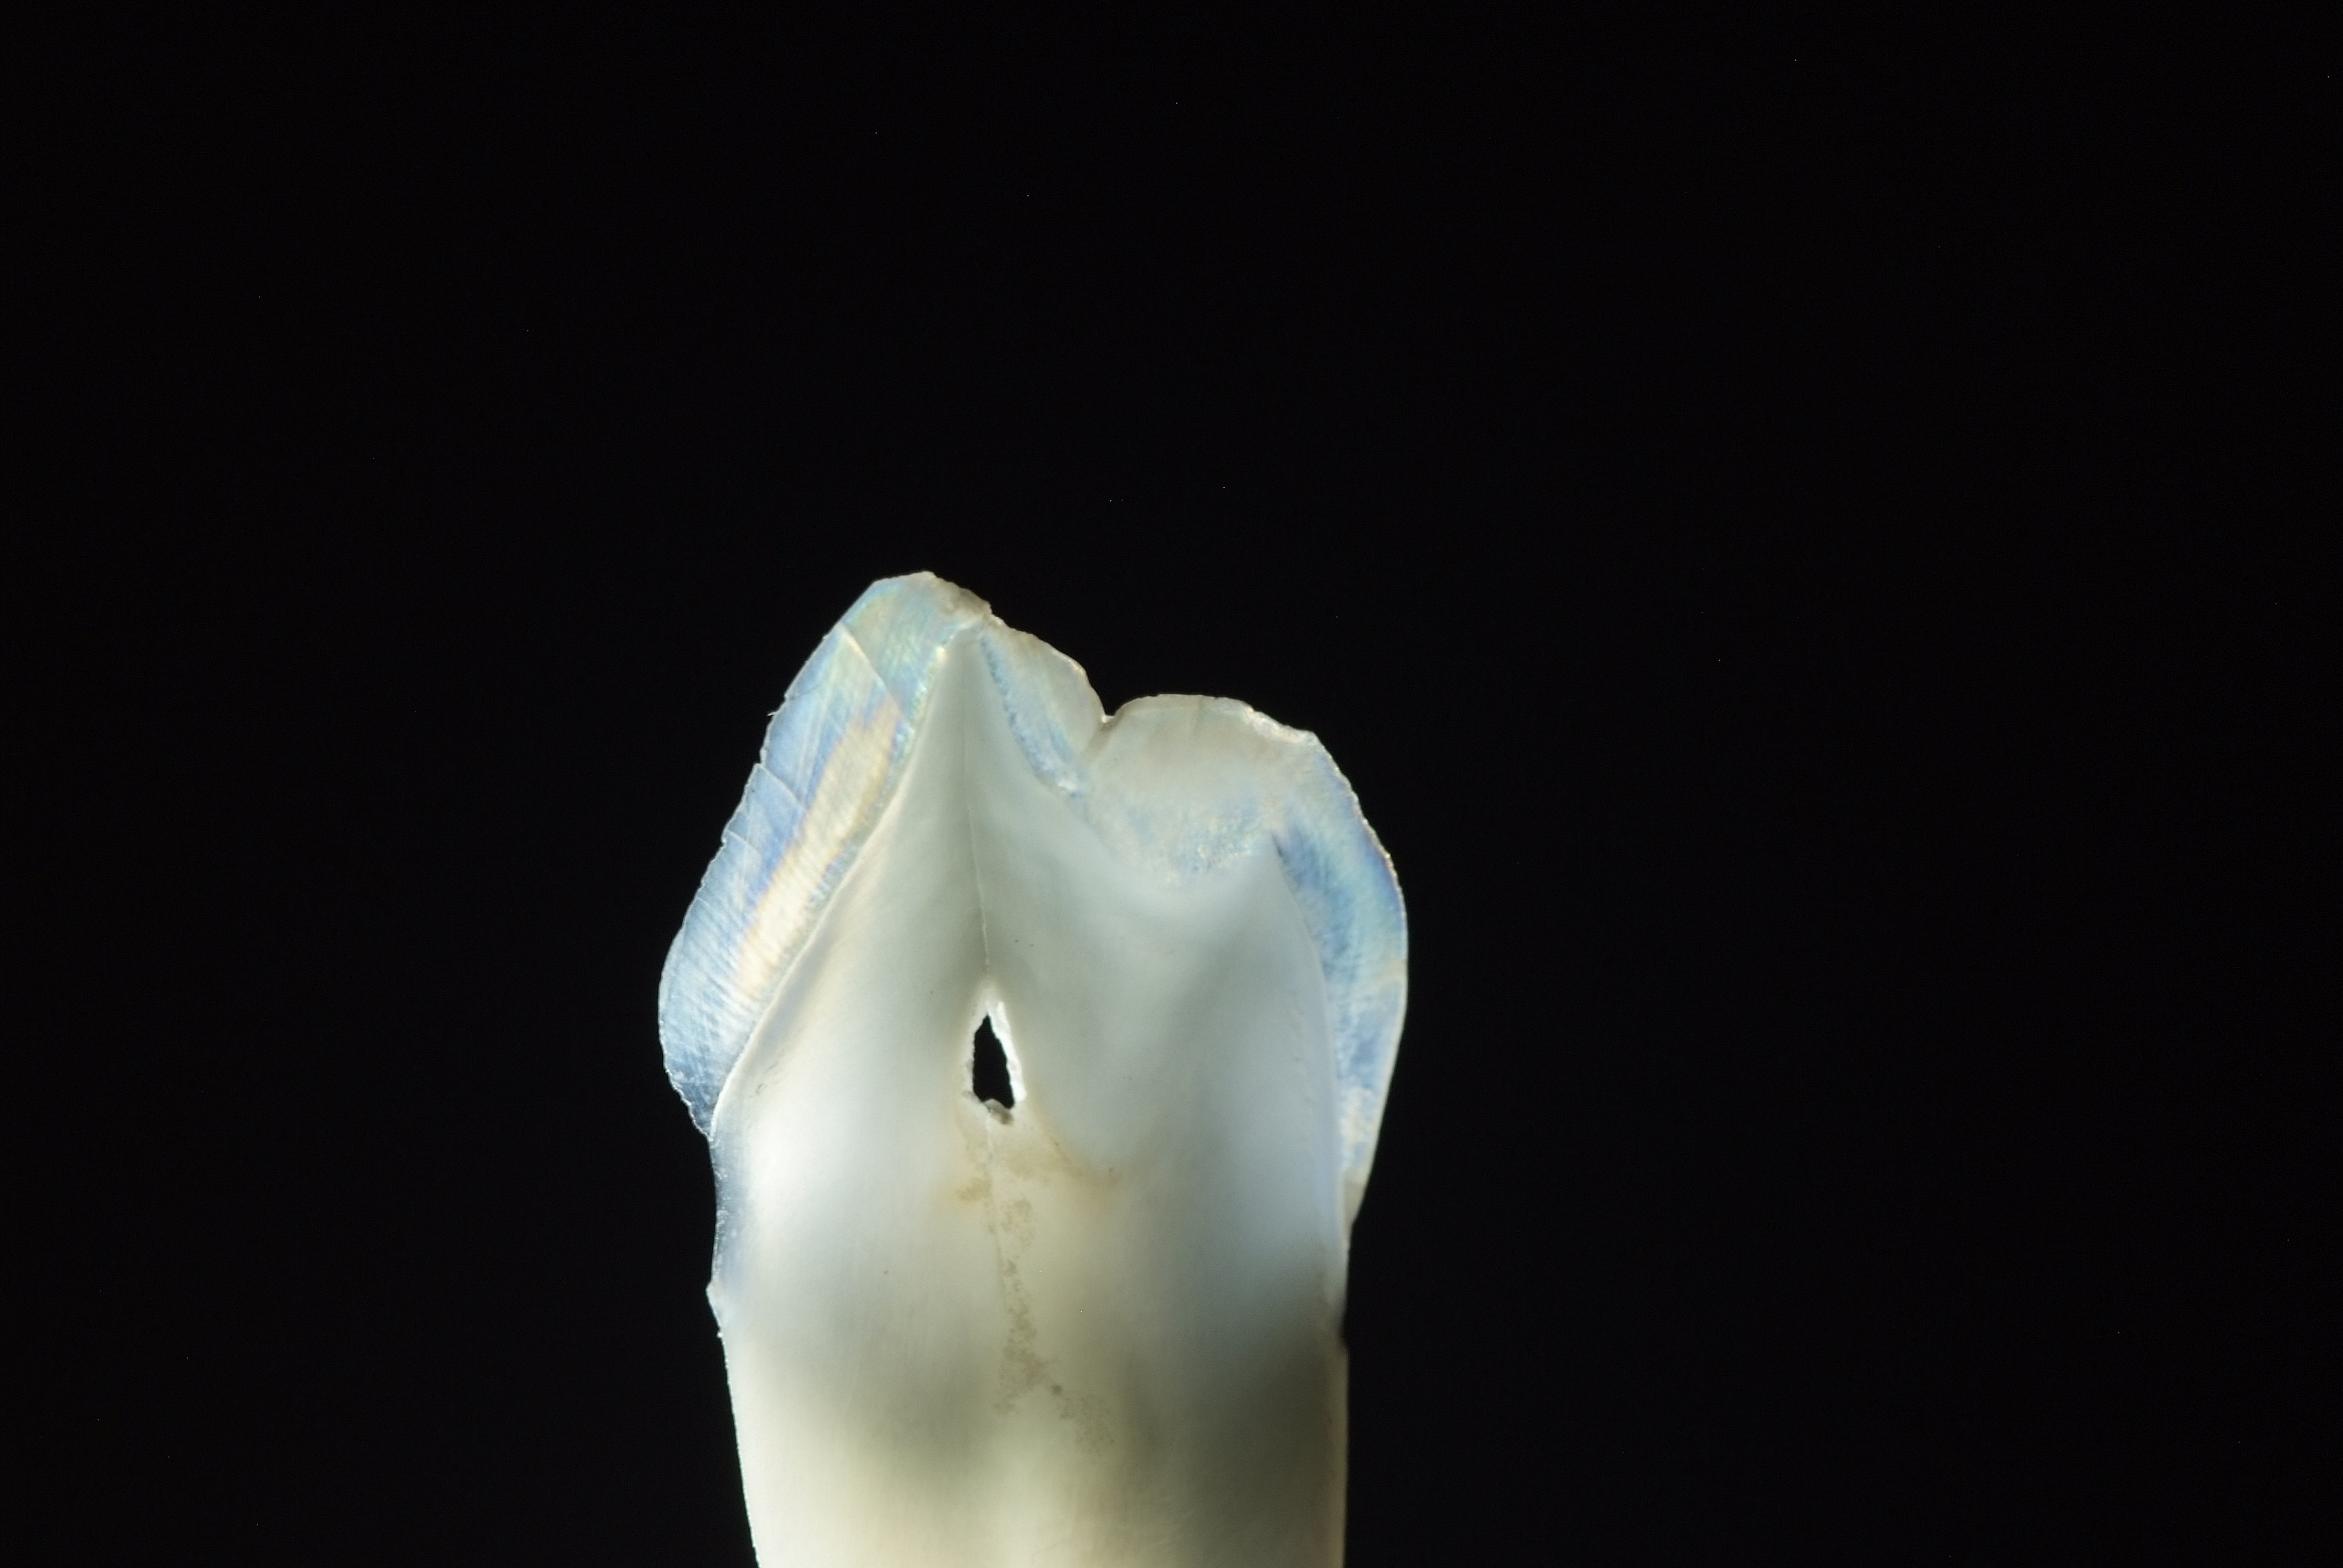
hand, light, white, photography, flower, darkness, lighting, close up, human body, organ, tooth, macro photography